La Enseñanza Church

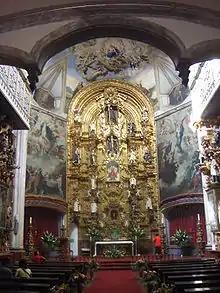
Main altar

The convent was founded by Mother Maria Ignacia Alzor, who belonged to the Company of Mary Our Lady founded by Jeanne de Lestonnac, one of two convents of that order in Mexico City. Mother Maria Ignacia was from a wealthy Criollo family that had established itself in Coahuila, Chihuahua and Durango. Maria Ignacio was the daughter of José Ramón de Azlor, espaňol, and Captain General of Coahuila-Tejas. Her mother was Maria Ignacia Javiera de Echeverz y Valdes, the 2nd Marquesa de Aguayo. Maria Ignacio was born in 1715 in Durango and died in 1777. She entered the order of the Company of Mary Our Lady in Spain, where she obtained permission to found a convent and school for young girls. She bought two houses on what is now Donceles Street (then Calle de Cordobanes), just north of the main cathedral of Mexico City. In the area between the two houses, she began to build the church. This small space would determine the unusual design and dimensions of the building. With Francisco Antonio Guerrero y Torres and Friar Lucas de Jesús María as the architects, the church was built between 1772 and 1778.